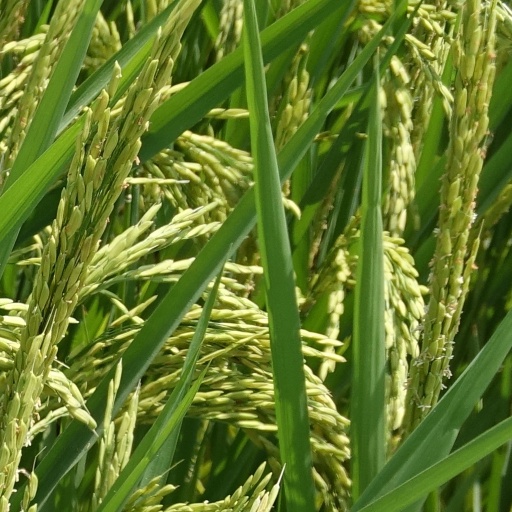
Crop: rice